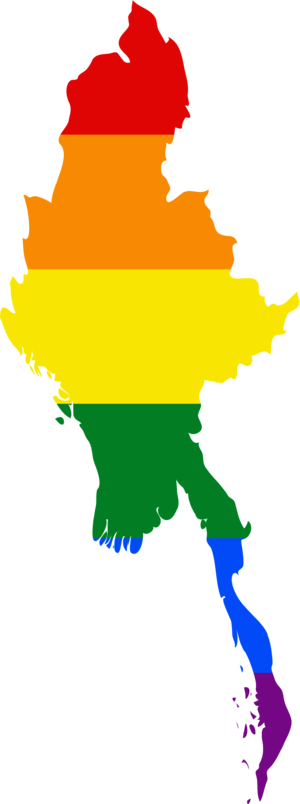
Les droits des lesbiennes, gays, bisexuels et transgenres sont fortement mis à mal en Birmanie. L'homosexualité y est illégale et l'article 377 du code pénal prévoit une peine d'emprisonnement de 10 ans à la perpétuité.Les personnes transgenres sont quant à elles soumises au harcèlement policier et leurs genre n'est pas reconnu par l'État. Durant la dictature du Conseil d'État pour la paix et le développement, il était difficile d'obtenir des informations précises quant au statut juridique ou social des personnes LGBT. Cependant, la démocratisation du pays leur permet d'acquérir plus de visibilité et de soutien dans le pays. Malgré la victoire de Ligue nationale pour la démocratie de Aung San Suu Kyi lors des élections législatives de 2015, et en dépit des promesses, il n'y a eu aucun changement des lois anti-LGBT.